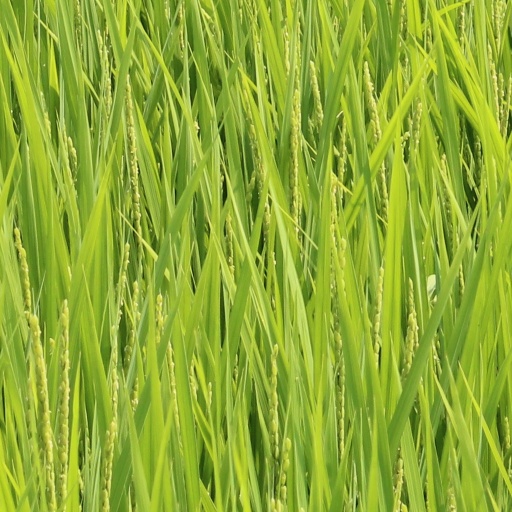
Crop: rice